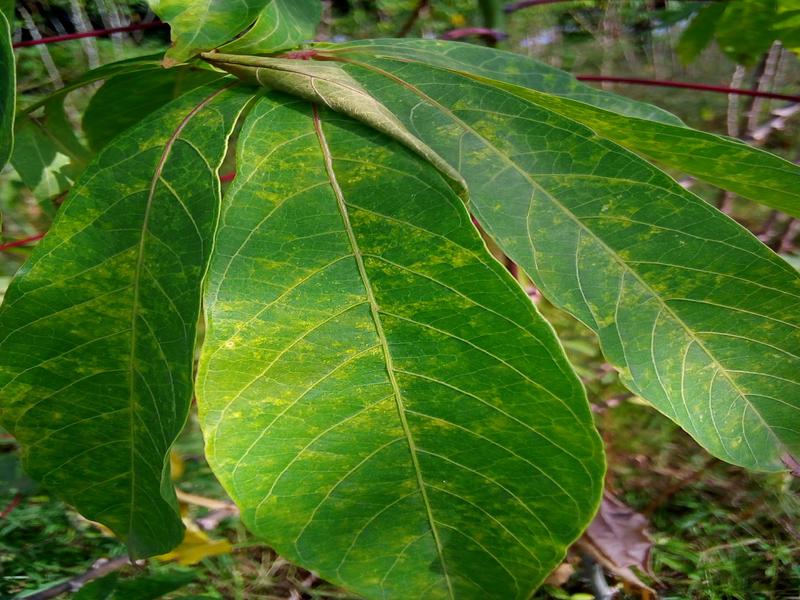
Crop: cassava
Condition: brown_streak_disease